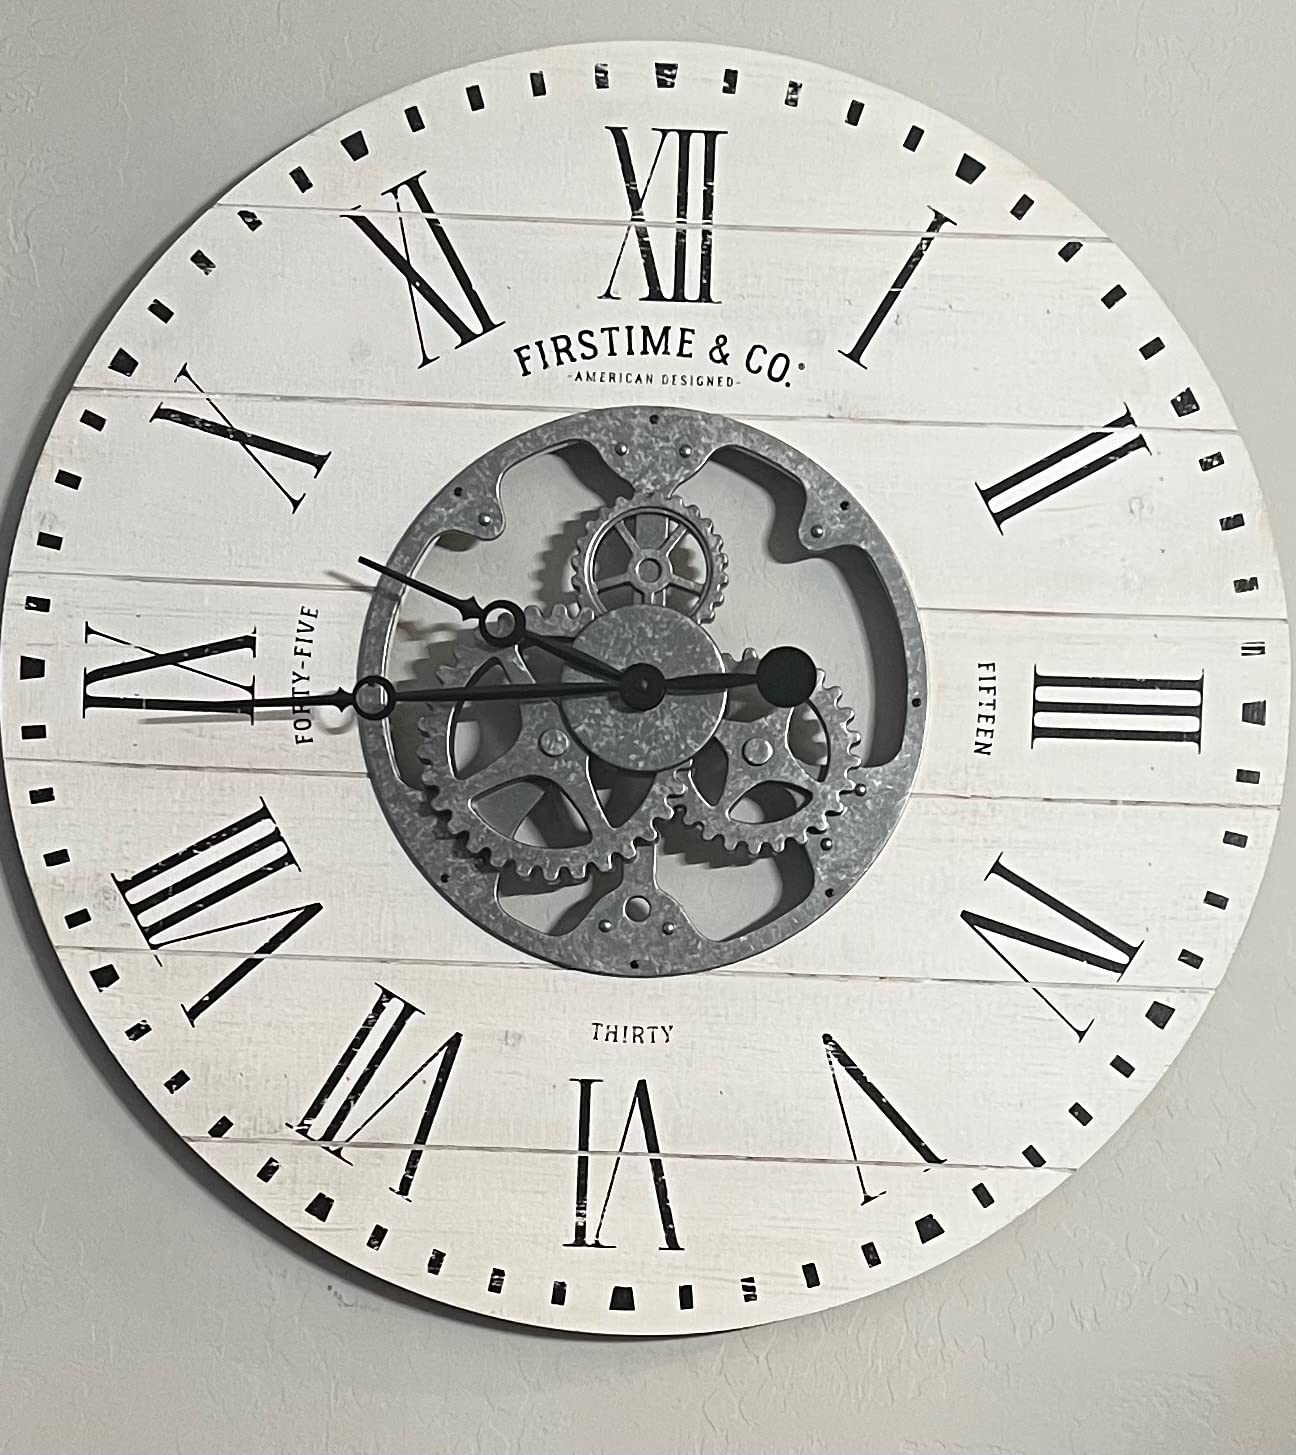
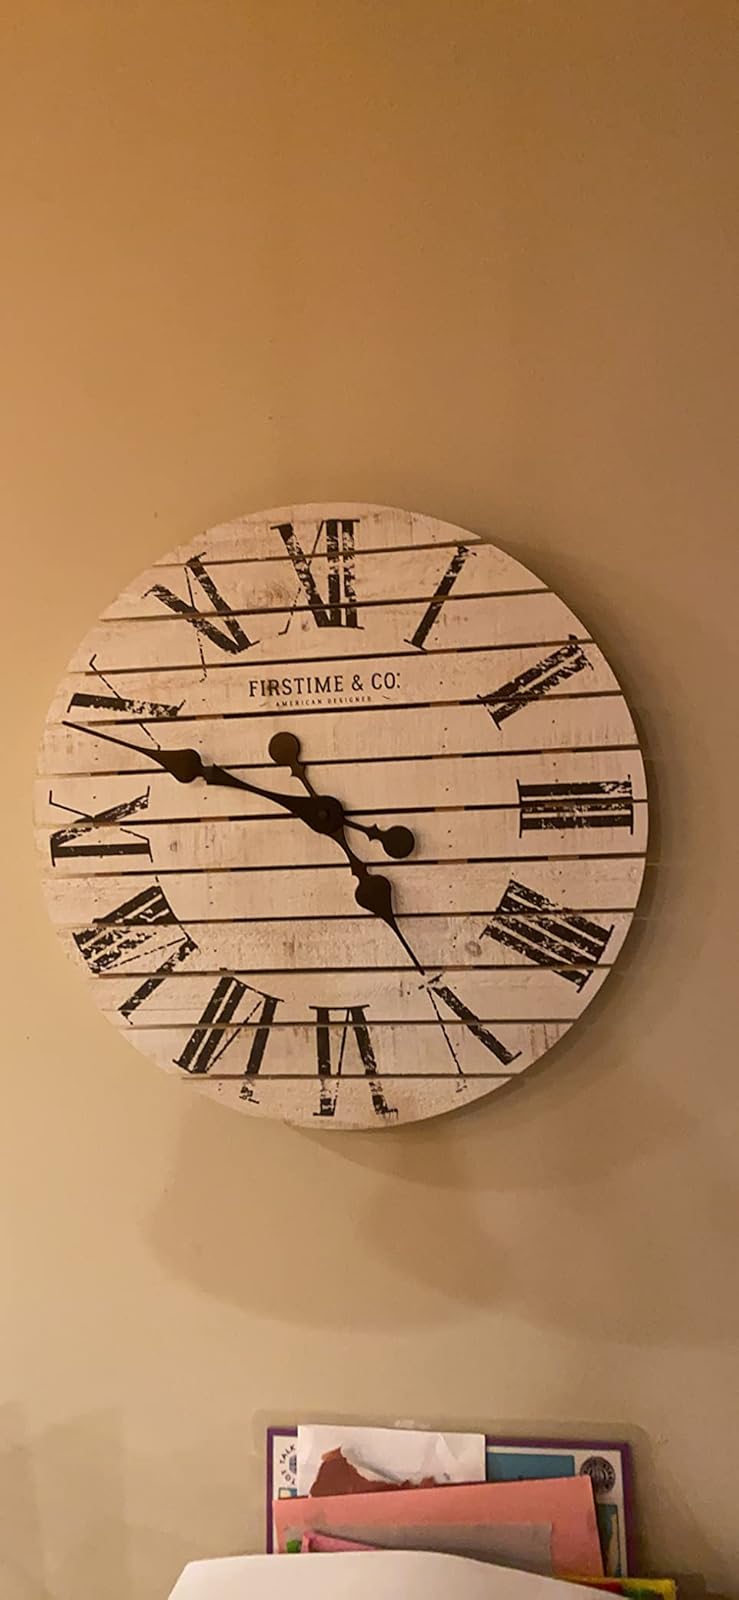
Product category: clock
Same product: no